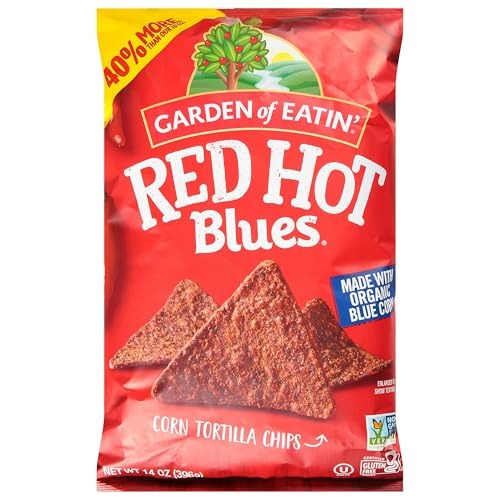
Item Name: Gar​den of Eatin' Red Hot Blues Tortilla Chips 14 oz (Pack of 6)
Bullet Point 1: Distinctive flavor with a spicy kick that tantalizes your taste buds.
Bullet Point 2: Crafted with all-natural ingredients, guilt-free snacking guaranteed.
Bullet Point 3: Stock up with the pack of 6, perfect for sharing or satisfying cravings.
Bullet Point 4: Perfect for Any Occasion – Ideal for lunchboxes, parties, or as a quick snack, these versatile options are perfect for any occasion.
Product Description: Spice up your snack time with red hot blues tortilla chips, bursting with flavor and a hint of spice. Perfect for those who dare to take their snacking to the next level. Made from organic blue corn and seasoned for maximum enjoyment, they're an excellent addition to any fiesta or casual get-together.
Value: 84.0
Unit: Ounce

Price: 64.99